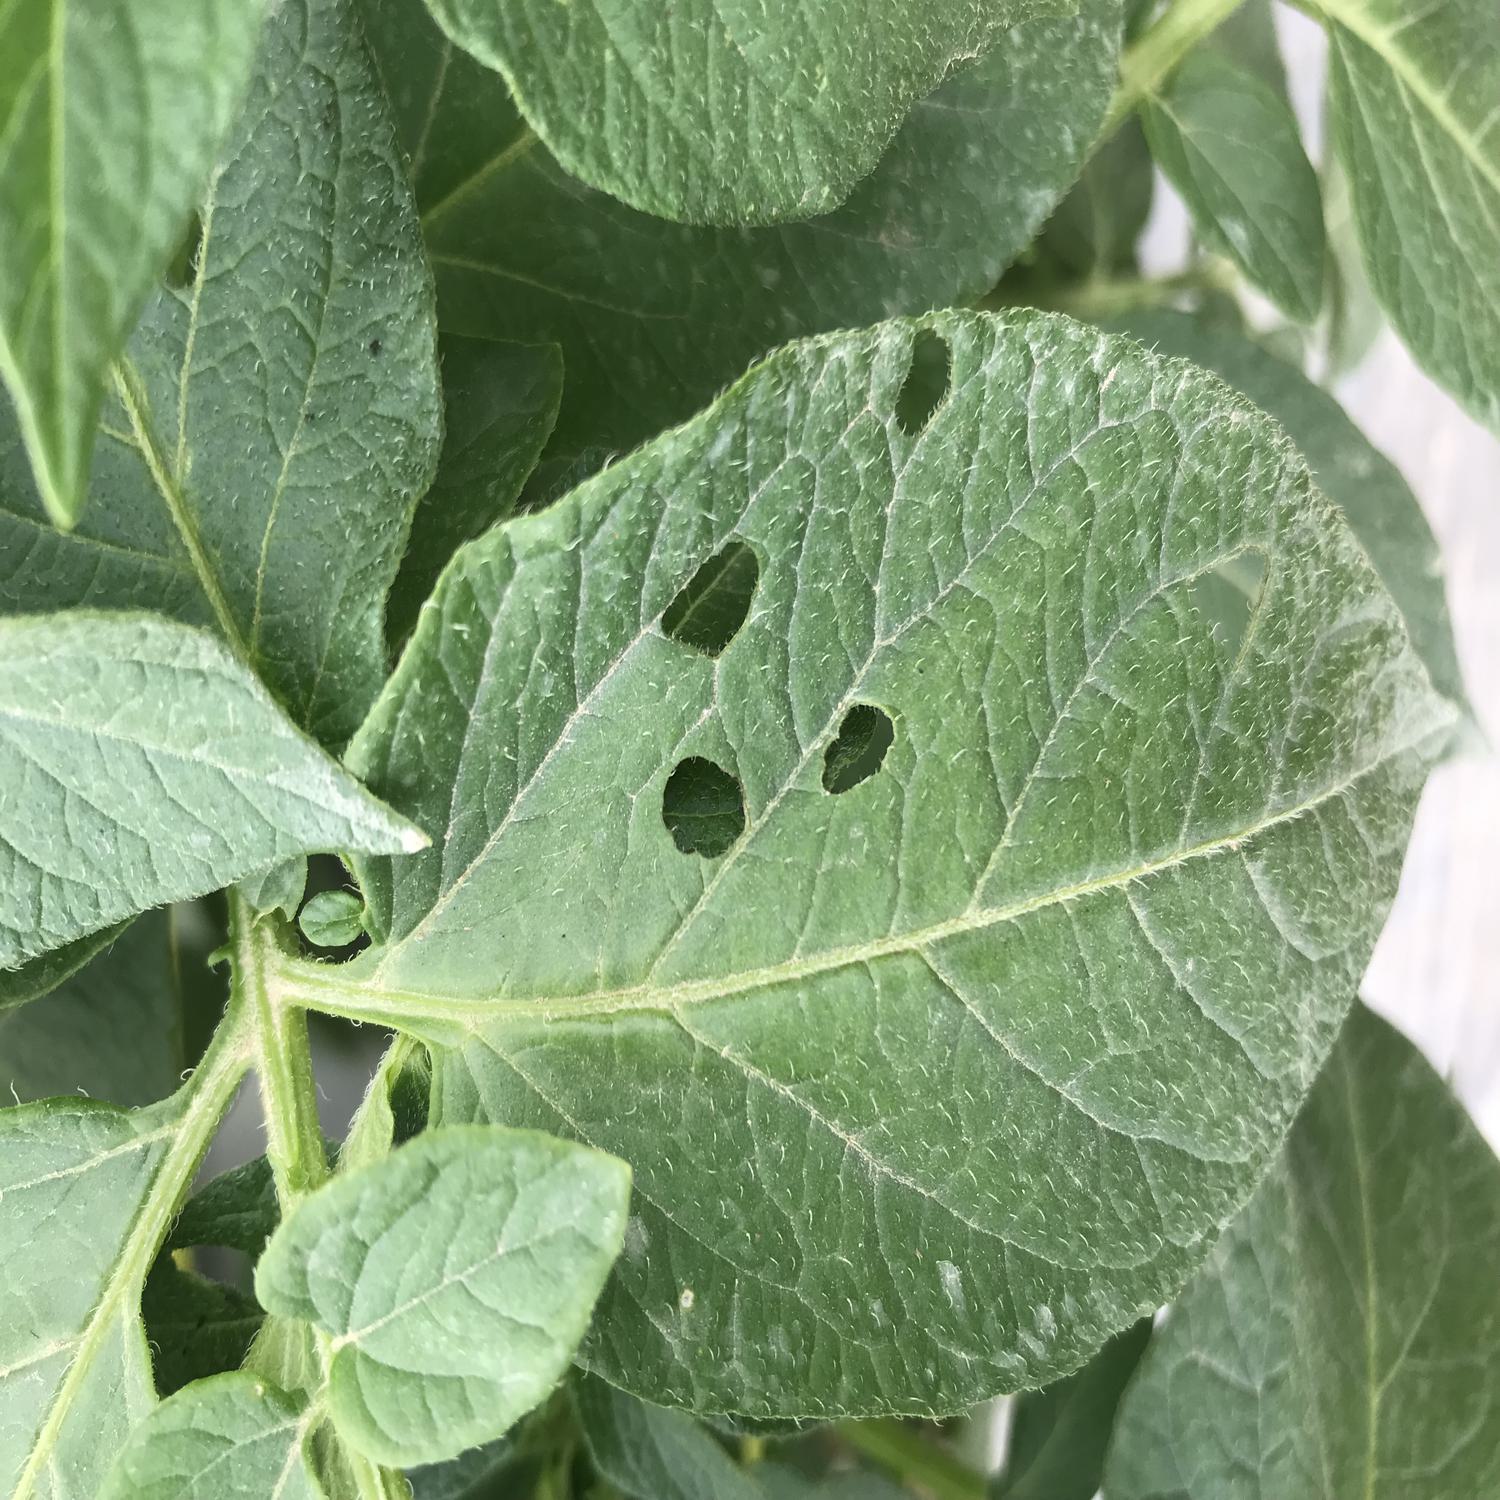
Label: Pest